Residence of Gjorgji Čalčevski

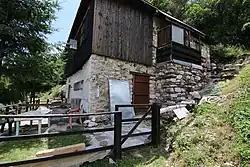

The House of Gjorgji Čalčevski is a historical house in Galičnik that is listed as Cultural heritage of North Macedonia. It is in ownership of one branch of the family of Čalčevski.